Nitrofurazone

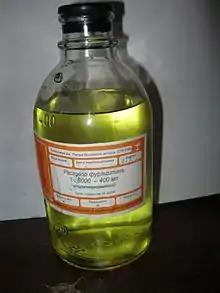
Drugstore-made ~400 mL aqueous solution of Furacilin (nitrofural), 1 : 5000 (0.2 mg/mL or 0.02%), ready for topical use.

Nitrofurazone was previously available as a prescription in the U.S., and was indicated as a topical solution, topical cream, or topical ointment for the treatment of bacterial skin infections, wounds, burns, and ulcers. It was also used as a prophylactic measure to prevent infection that could potentially result in skin graft rejection. Nitrofurazone is still very popular as a topical solution for the treatment of tonsillitis in Russia.